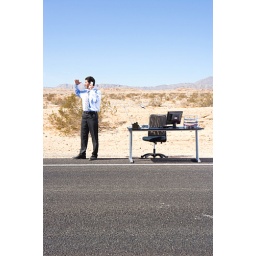
Businessman by desk on side of road in desert, using telephone, looking into distance, low angle view